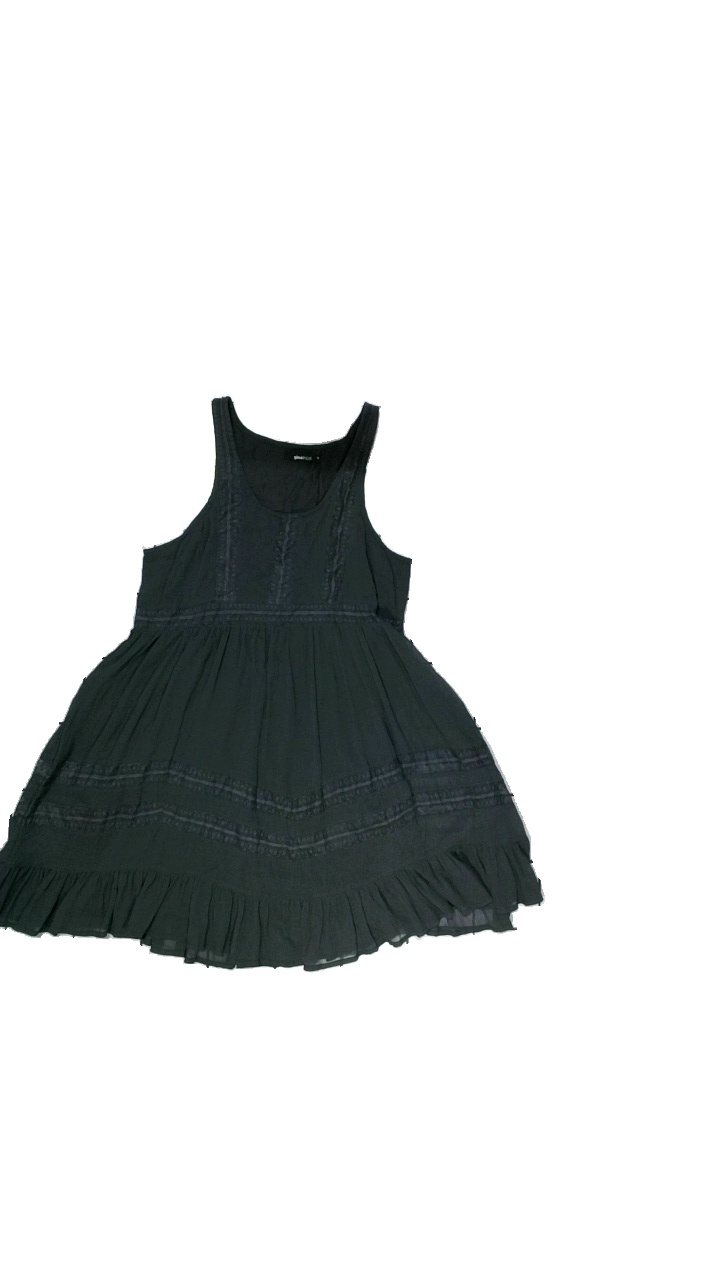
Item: Dress (Ladies)
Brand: Gina Tricot
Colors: Grey
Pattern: Lace
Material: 100% polyester, Lining 100% cotton
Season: Summer
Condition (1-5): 5
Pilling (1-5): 5
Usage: Export
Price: <50